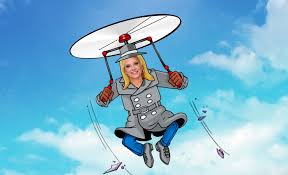
Portrait style: Cartoon Portrait